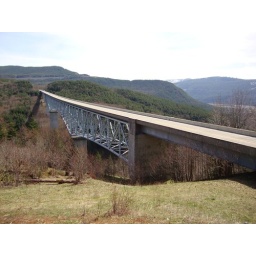
This is looking at the bridge from the sign are in the last picture.... big bridge crossing a valley.